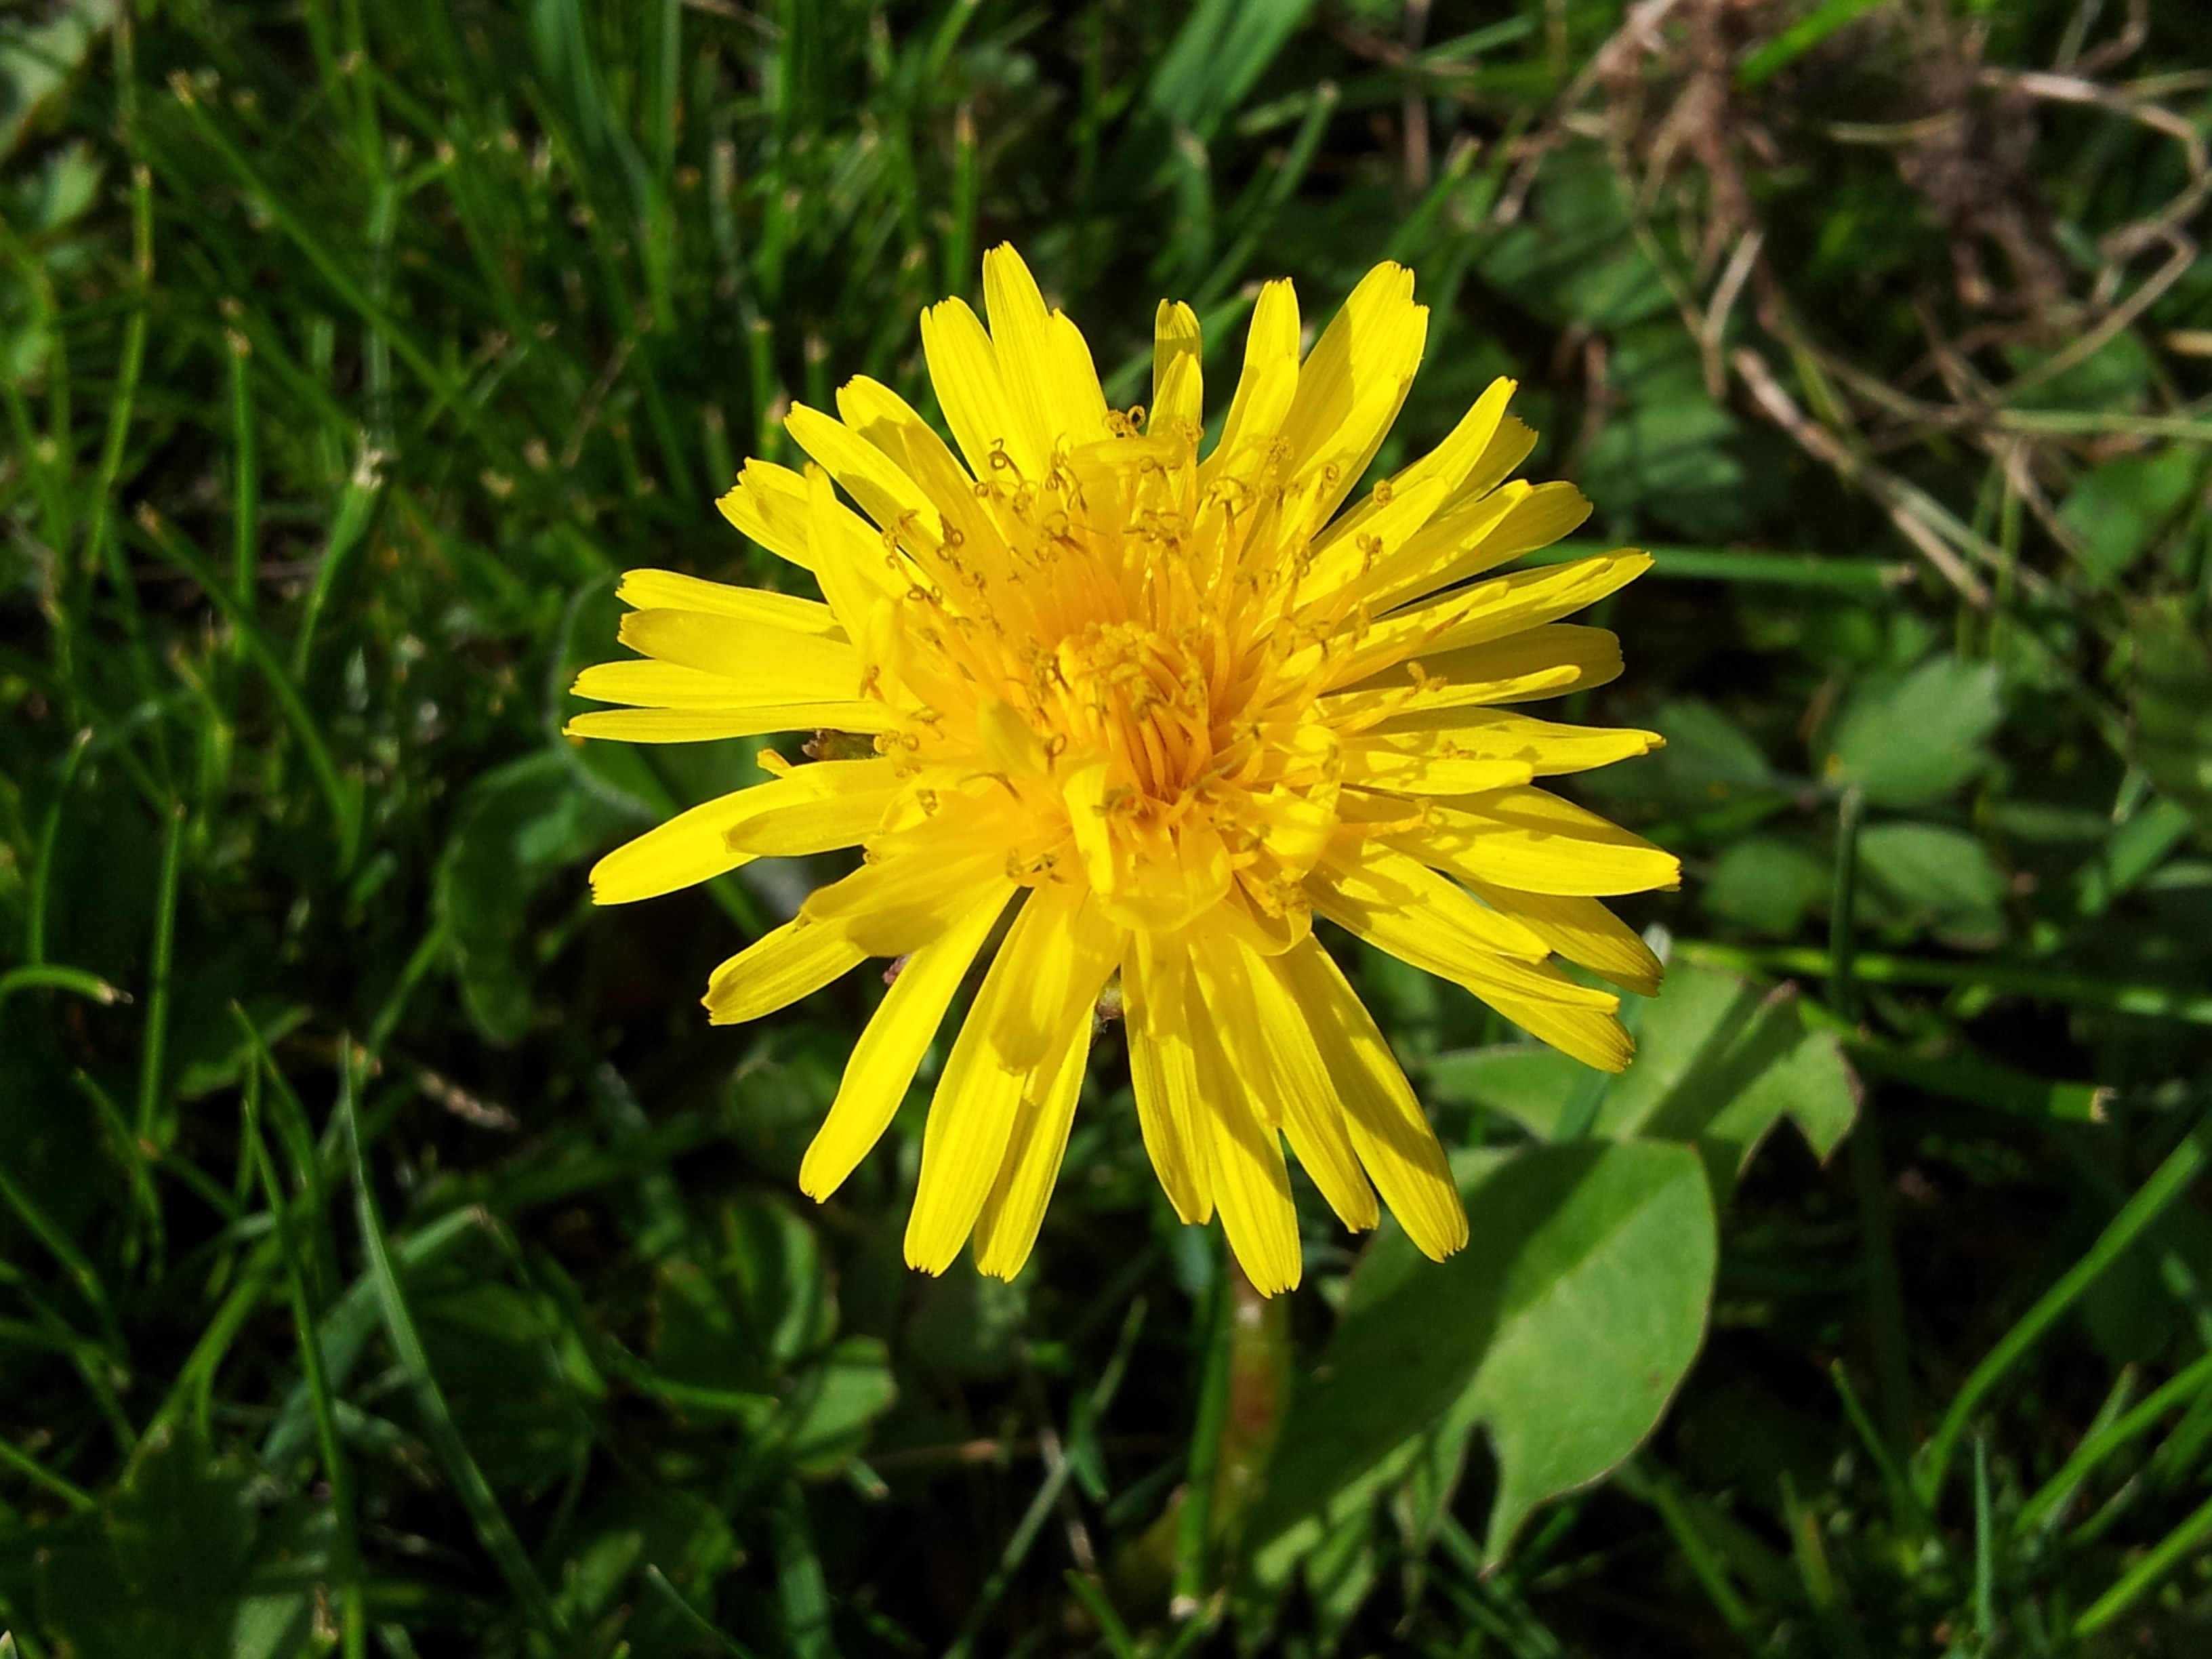
nature, grass, plant, meadow, dandelion, prairie, flower, spring, herb, botany, yellow, flora, wildflower, macro photography, flowering plant, daisy family, annual plant, land plant, chamaemelum nobile, flatweed